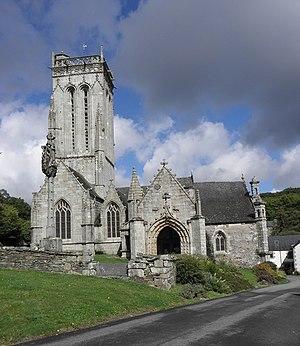
Vue méridionale de la chapelle de Saint-Herbot (29). This building is classé au titre des Monuments Historiques. It is indexed in the Base Mérimée, a database of architectural heritage maintained by the French Ministry of Culture,
La chapelle Saint-Herbot de Saint-Herbot est une chapelle dédiée au culte catholique et située dans le hameau de Saint-Herbot, sur le territoire de la commune de Plonévez-du-Faou dans le Finistère.